Wilbur S. Jackman

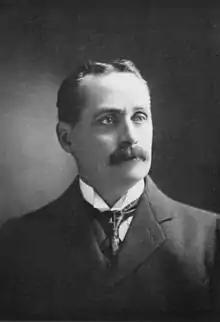
Wilbur S. Jackman

Wilbur Samuel Jackman (January 12, 1855 – January 28, 1907) was an American educator and one of the originators of the nature study movement.